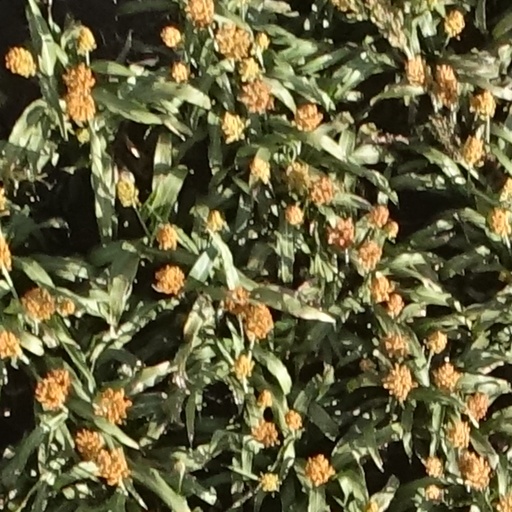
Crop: sorghum